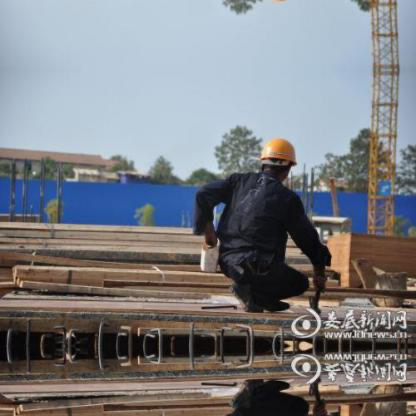
Objects in the image:
label: helmet